Brothers Grimm

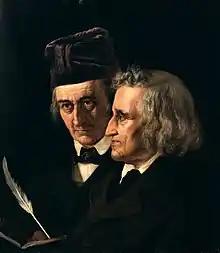
Wilhelm Grimm (left) and Jacob Grimm (right), portrayed by Elisabeth Jerichau-Baumann (1855)

The Brothers Grimm ( or ), Jacob (1785–1863) and Wilhelm (1786–1859), were German academics who together collected and published folklore. The brothers are among the best-known storytellers of folktales, popularizing stories such as "Cinderella" ("), "The Frog Prince" (""), "Hansel and Gretel" ("), "Town Musicians of Bremen" (""), "Little Red Riding Hood" (""), "Rapunzel", "Rumpelstiltskin" (""), "Sleeping Beauty" (""), and "Snow White" (""). Their first collection of folktales, "Children's and Household Tales", was first published in 1812.